Janhagel

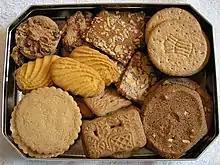
Janhagels (center-top) in a cookie tin

Janhagel or Jan Hagel is a typical Dutch cookie. It is a rectangular, brittle cookie, seasoned with cinnamon, covered with granulated sugar (the "hagel") and usually almond shavings. It's an old Dutch specialty. The first recipes for Janhagel date back to the 18th century, and the cookies remain popular in the country to this day.